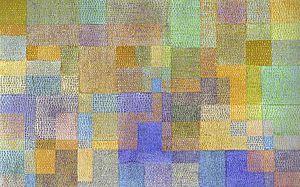
Paul Klee, est un peintre d'origine allemande, mais d'identité culturelle suisse, né le 18 décembre 1879 à Münchenbuchsee et mort le 29 juin 1940 à Locarno.